Fentanyl

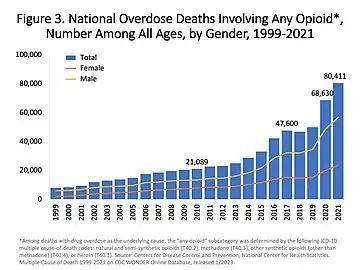
Number of yearly U.S. opioid overdose deaths from all opioid drugs.

Fentanyl poses an exceptionally high overdose risk in humans since the amount required to cause toxicity is unpredictable. In its pharmaceutical form, most overdose deaths attributed solely to fentanyl occur at serum concentrations at a mean of 0.025μg/mL, with a range 0.005–0.027μg/mL. In contexts of poly-substance use, blood fentanyl concentrations of approximately 0.007 μg/mL or greater have been associated with fatalities. Over 85% of overdoses involved at least one other drug, and there was no clear correlation showing at which level the mixtures were fatal. The dosages of fatal mixtures varied by over three magnitudes in some cases. This extremely unpredictable volatility with other drugs makes it especially difficult to avoid fatalities.